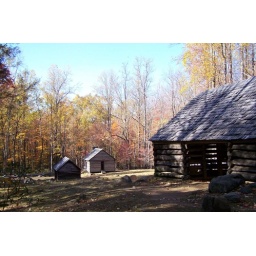
barn with the house in the distance